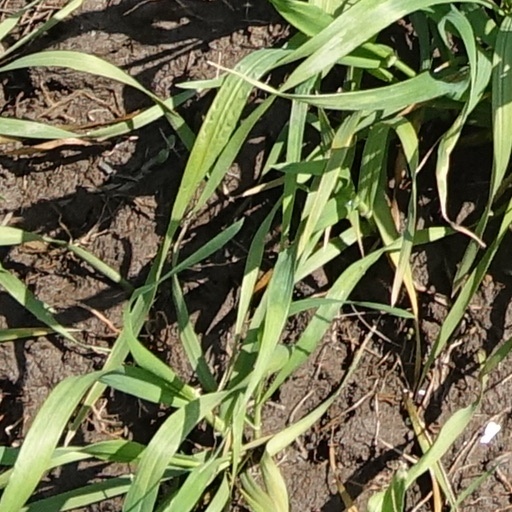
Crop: wheat